Anoop Malhotra

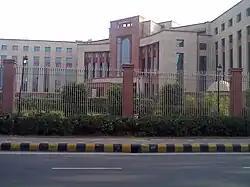
DRDO Headquarters at New Delhi

As a Brigadier, he headed a DRDO Project Site at Nasik for five years until 2005. His work here was dedicated to fulfilling the Indian treaty obligations under the aegis of the Organisation for the Prohibition of Chemical Weapons (OPCW) at The Hague, Netherlands. During this period, the Project Site successfully fulfilled the Treaty obligations of the country, well ahead of the internationally mandated time lines.